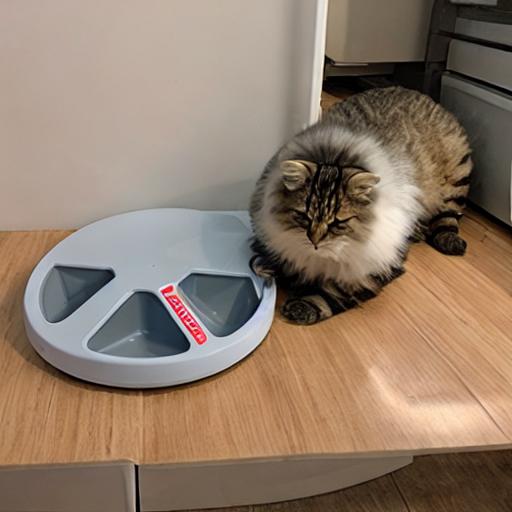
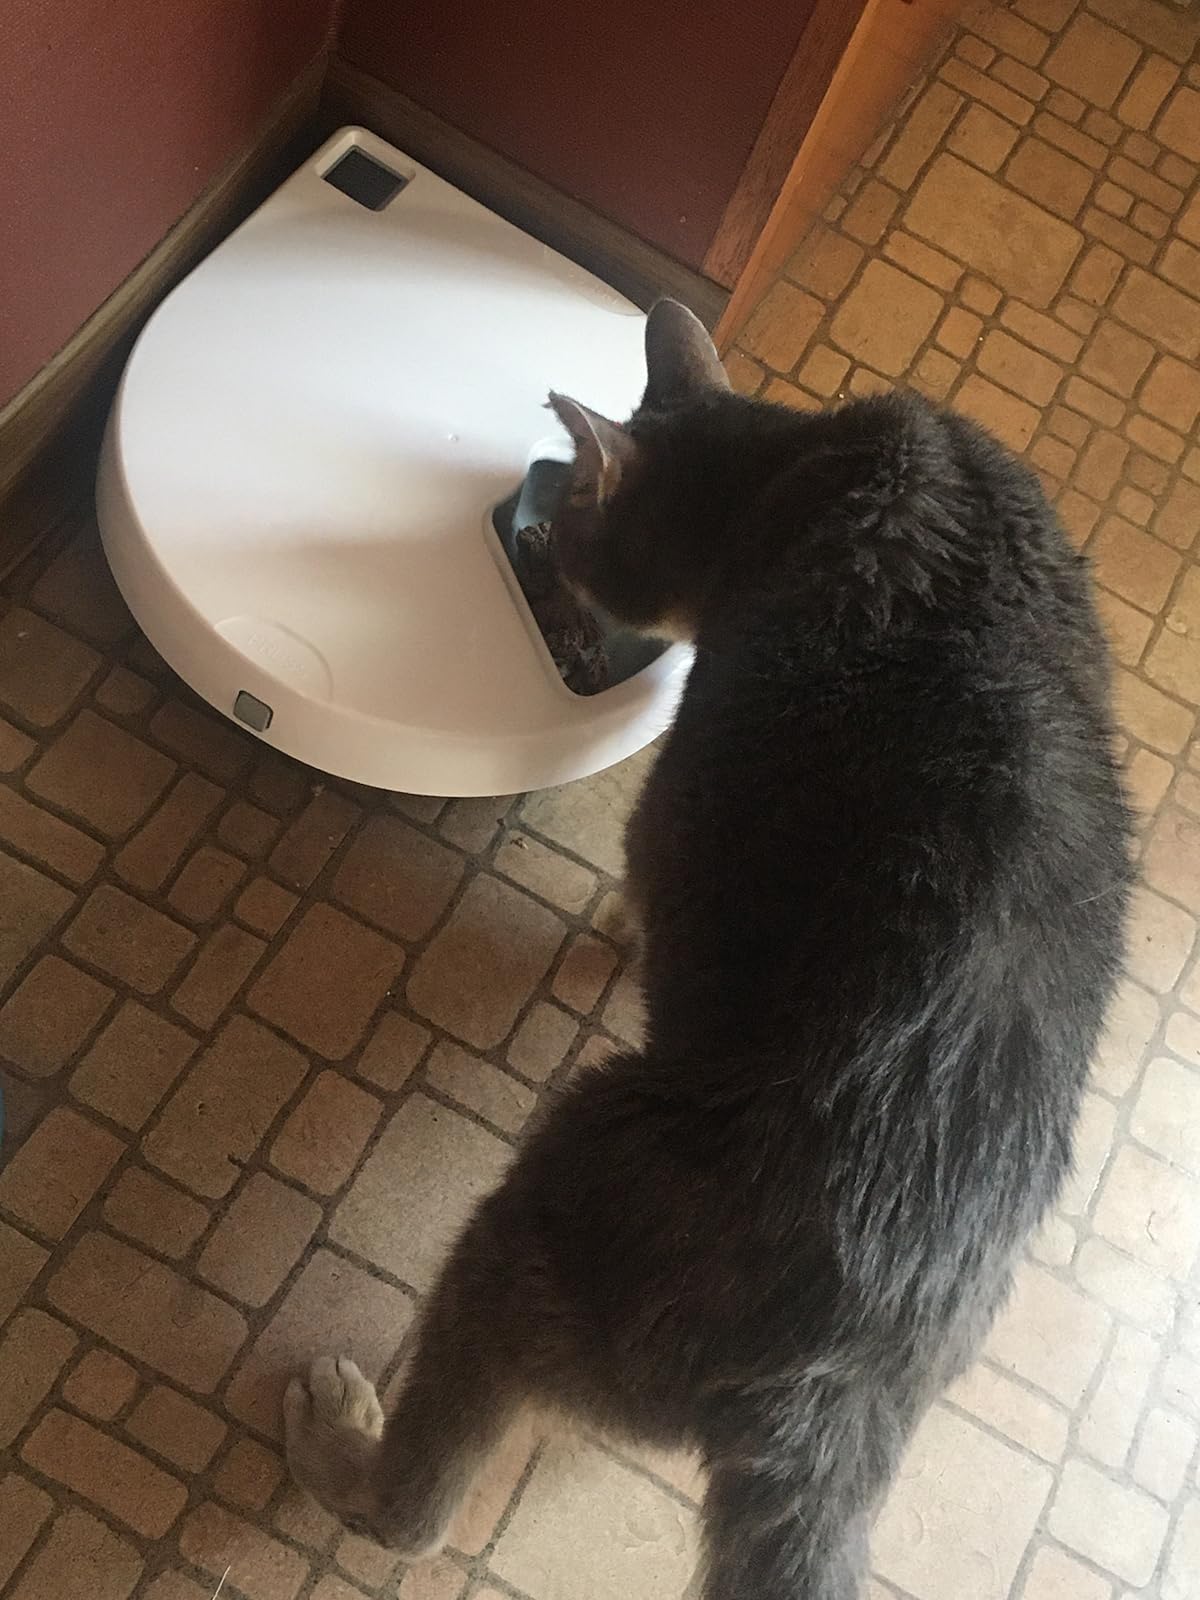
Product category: items_feeder
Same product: no